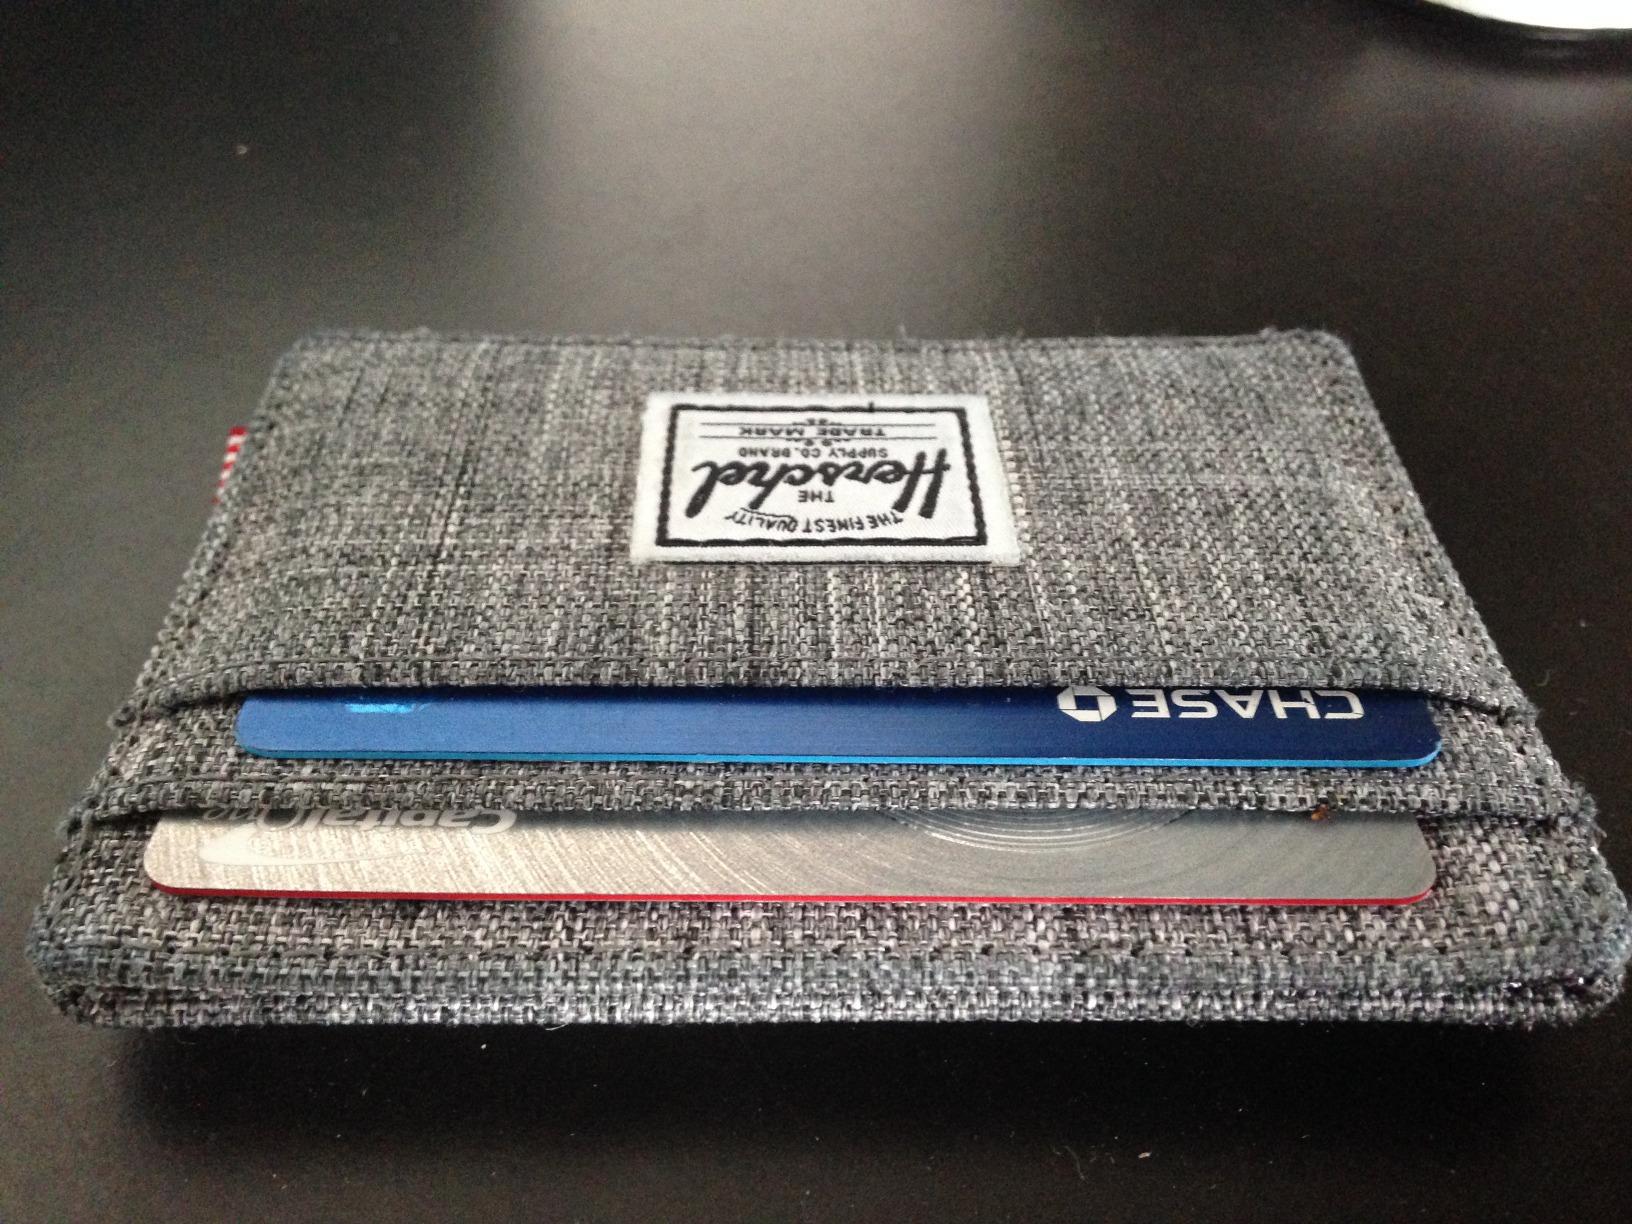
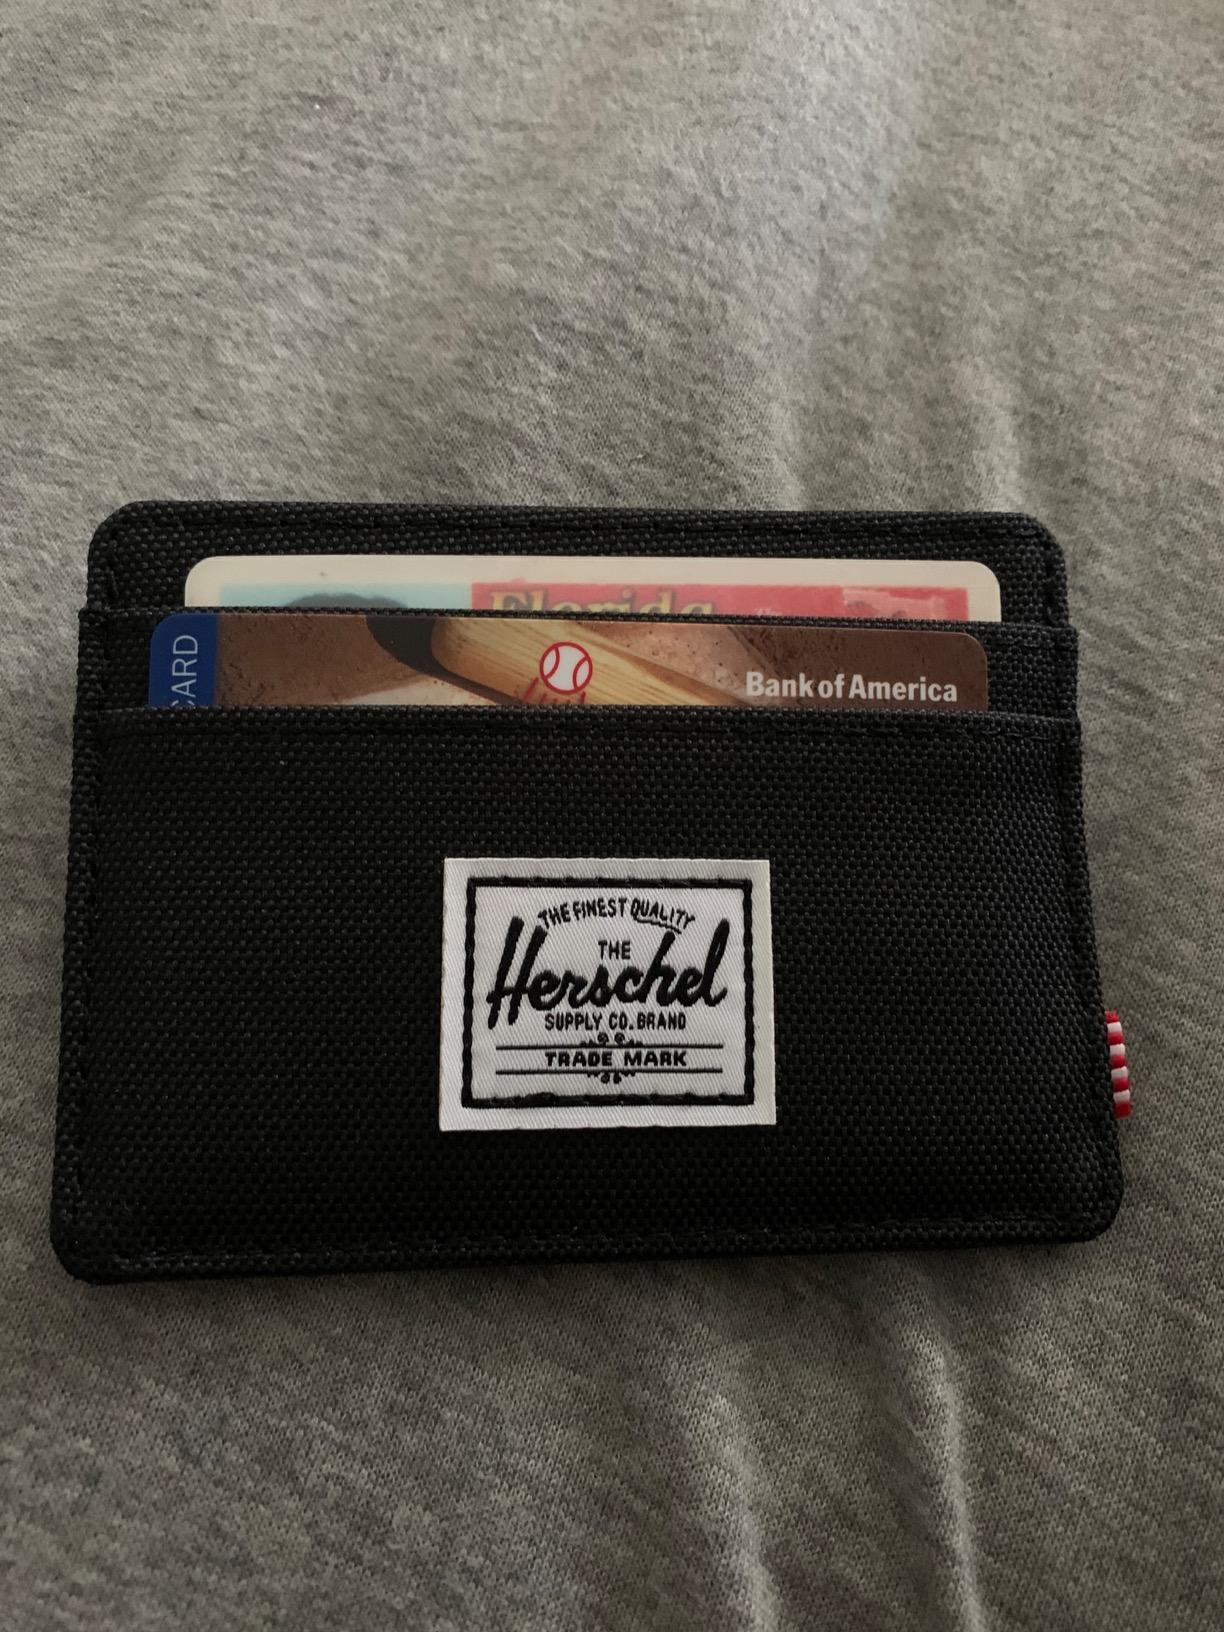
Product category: accessories_wallet
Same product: no